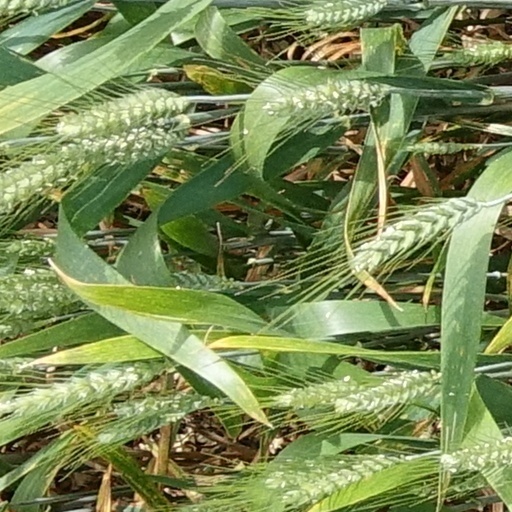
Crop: wheat